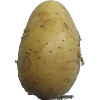
Label: Potato White 1